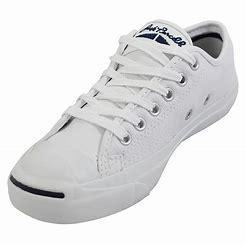
Brand: Converse
Model: Jack Purcell